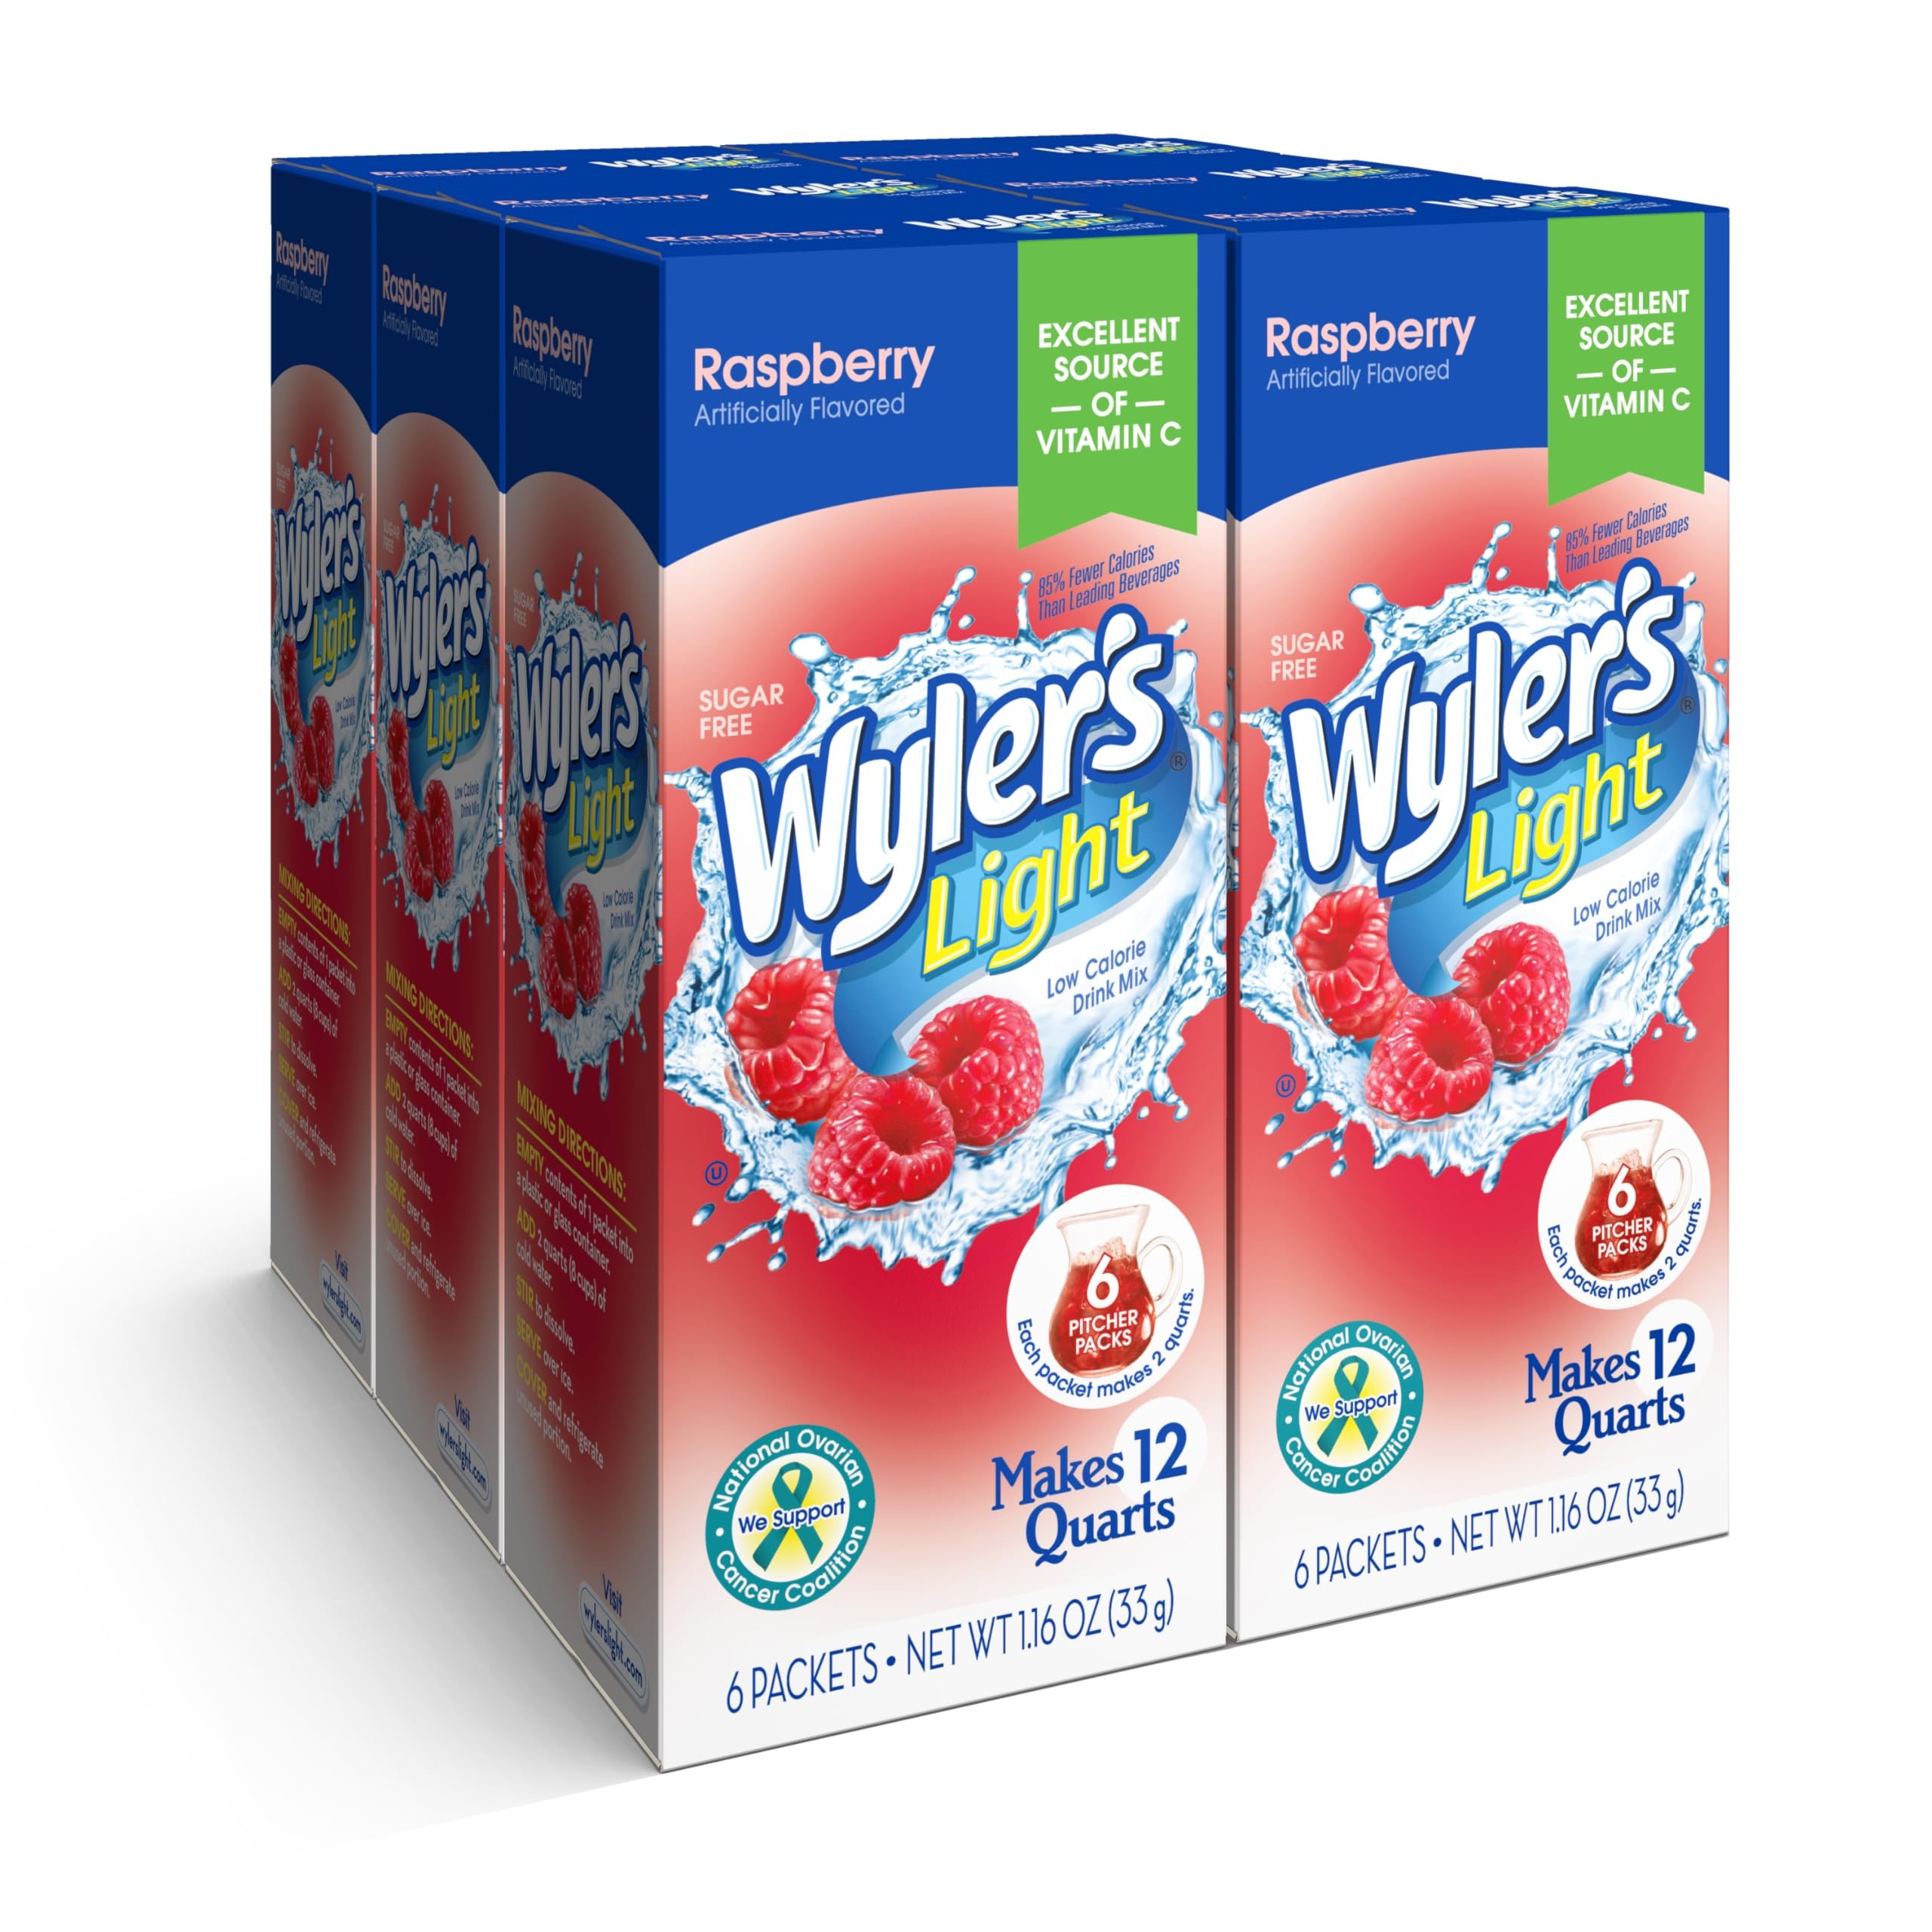
Item Name: Wyler's Light Pitcher Packs, Water Drink Mix, Raspberry, 6 Boxes (36 Pitcher Packets)
Bullet Point 1: MAKES 72 QUARTS: Each case contains 6 boxes of Wyler’s Light drink mix, each making 12 quarts of Wyler’s Light water enhancer - giving you a total of 72 refreshing quarts of Wyler's Light!
Bullet Point 2: A HEALTHIER CHOICE: Wyler’s Light 12 Quart Pitcher Packs are sugar free and have only 5 calories per serving, 85% fewer than leading beverages.
Bullet Point 3: EXCELLENT SOURCE OF VITAMIN C: Get a dose of your daily nutrients while enjoying a fantastic fruit flavor.
Bullet Point 4: QUICK AND CONVENIENT: Just add water and mix! Easy to put together for yourself or for large parties & gatherings.
Bullet Point 5: NEW PACKAGING: Our Wyler's Light Pitcher Packs are now made with recyclable carton packaging
Value: 15.36
Unit: Ounce

Price: 30.94